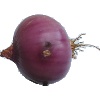
Label: Onion Red Peeled 1